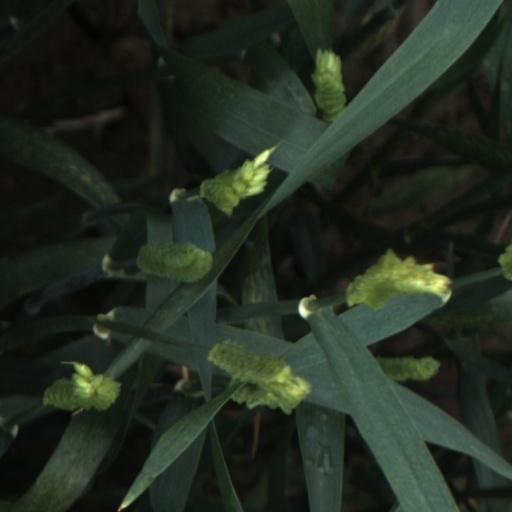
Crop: wheat